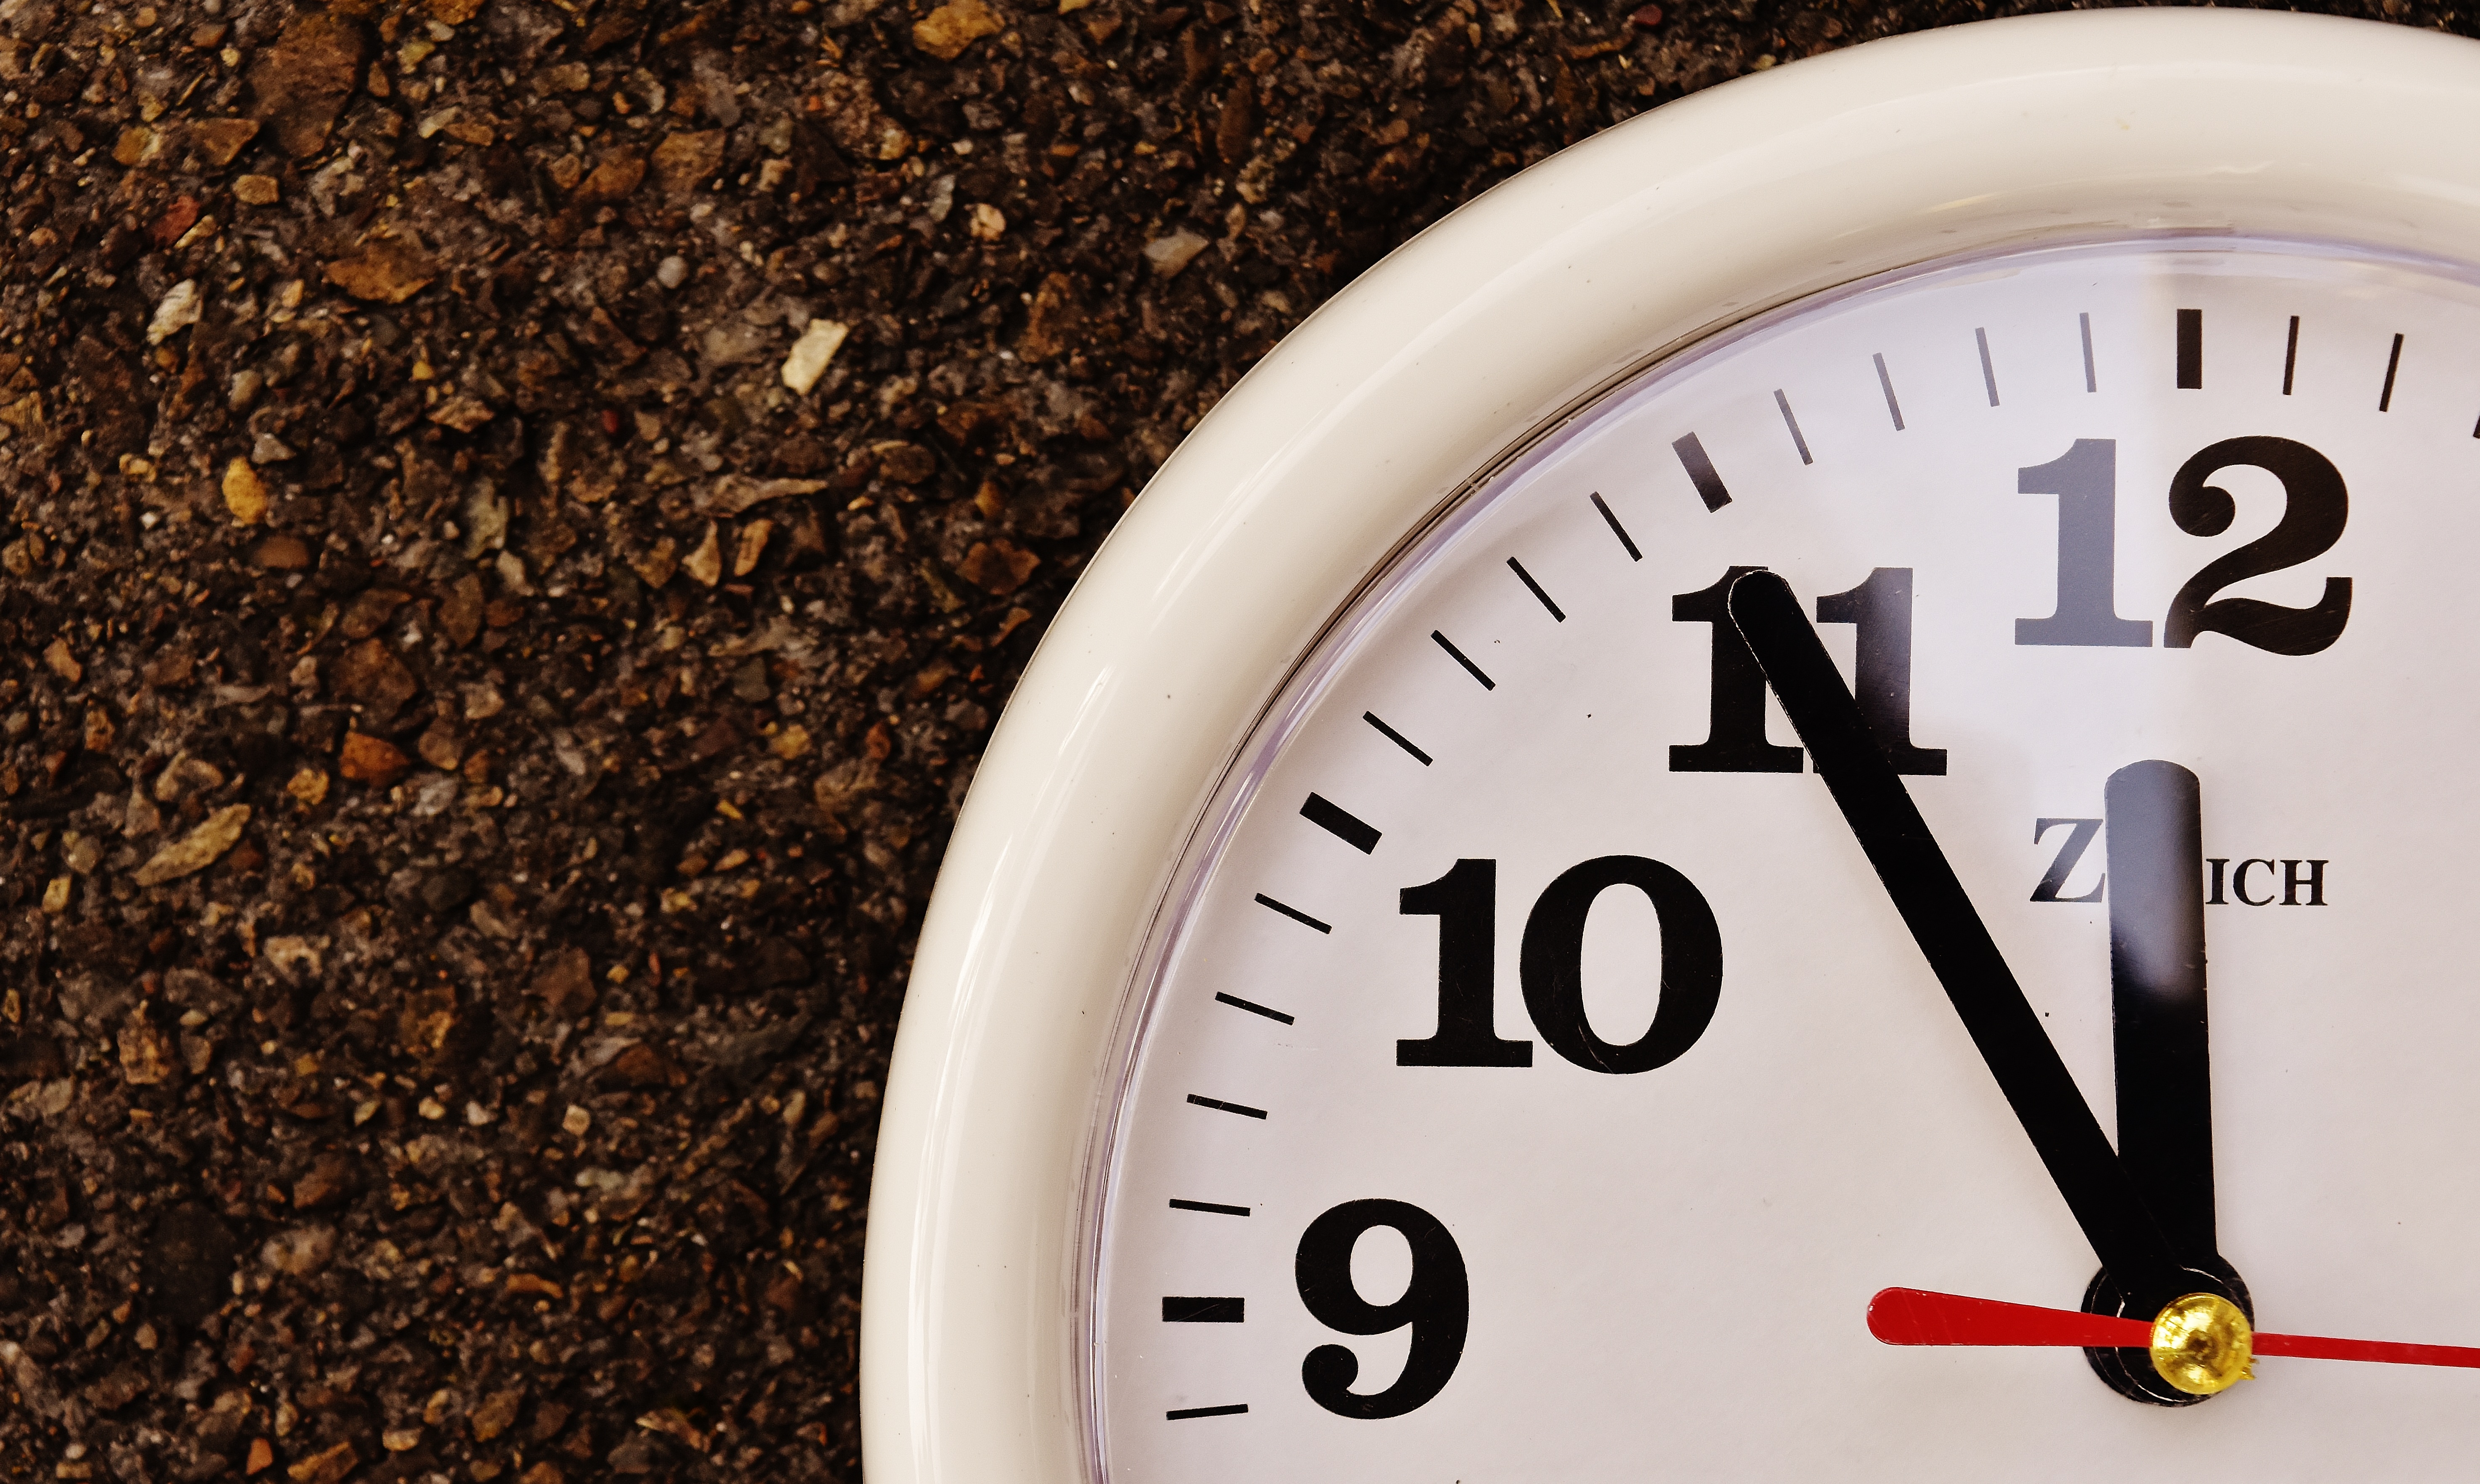
hand, wheel, clock, time, number, alarm clock, gauge, furniture, decor, timepiece, dial, clock face, disaster, hours, pointer, time indicating, time of, wake up, the eleventh hour, home accessories